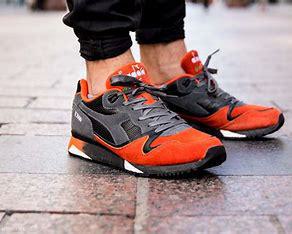
Brand: Diadora
Model: V7000